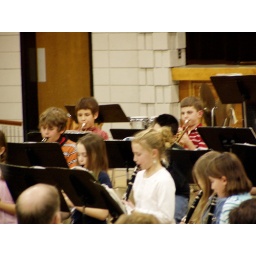
Gage can be found in the backrow with red shirt playing trumpet